Silver Star Mountain (Okanogan County, Washington)

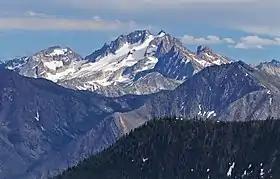
Silver Star and its glacier seen from Slate Peak. Silver Moon to the left.

Silver Star is located in the marine west coast climate zone of western North America. Most weather fronts originate in the Pacific Ocean, and travel northeast toward the Cascade Mountains. As fronts approach the North Cascades, they are forced upward by the peaks of the Cascade Range, causing them to drop their moisture in the form of rain or snowfall onto the Cascades (Orographic lift). As a result, the west side of the North Cascades experiences high precipitation, especially during the winter months in the form of snowfall. Snow accumulation sustains the Silver Star Glacier on the north slope of the mountain. During winter months, weather is usually cloudy, but, due to high pressure systems over the Pacific Ocean that intensify during summer months, there is often little or no cloud cover during the summer. Because of maritime influence, snow tends to be wet and heavy, resulting in high avalanche danger. The North Cascades Highway east of Washington Pass has the distinction of being among the top areas in the United States for most avalanche paths per mile of highway.